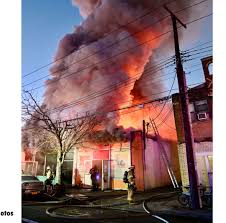
Label: urban_fire